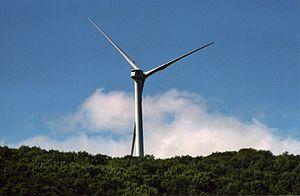
L'Éolienne Liberty est une éolienne de 2,5 MW. Elle est la plus grande éolienne fabriquée aux États-Unis. L'éolienne a été développée grâce à un partenariat avec le département américain à l'Énergie et de son National Renewable Energy Laboratory pour Clipper Windpower: